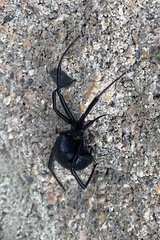
Species: Lactrodectus_hesperus